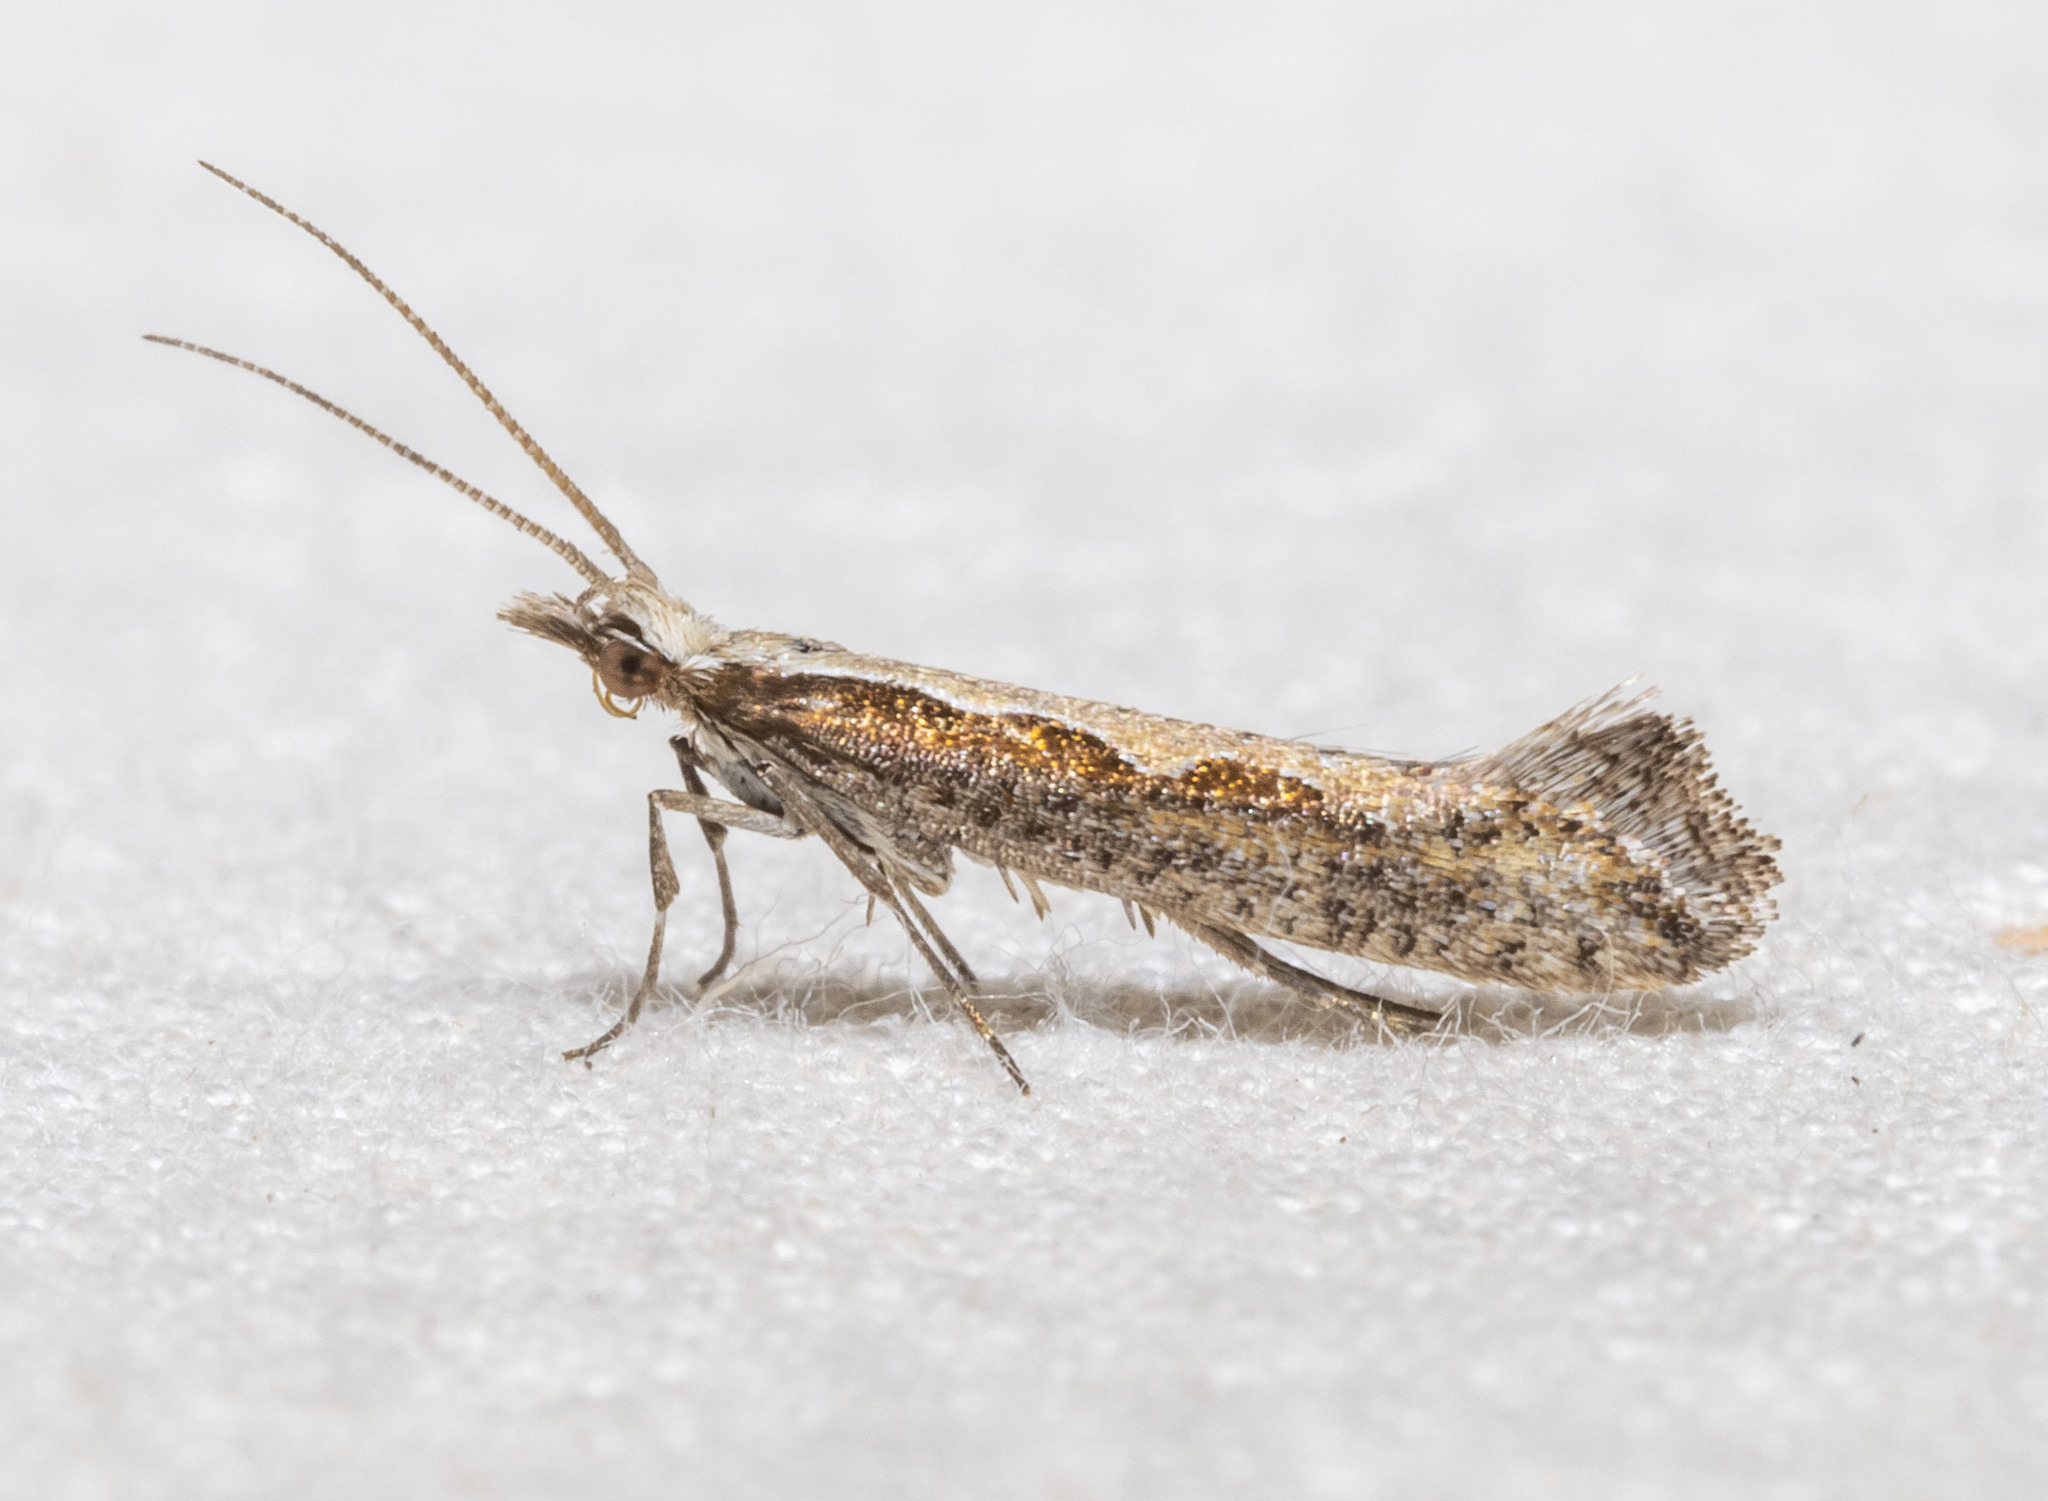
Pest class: diamondback_moth